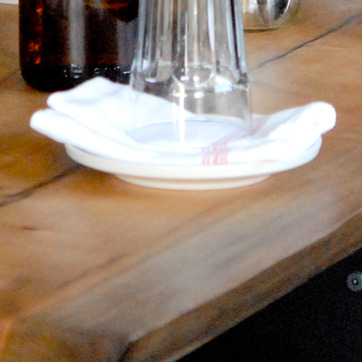
Material: ceramic